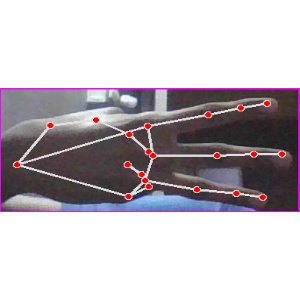
अक्षर: भ